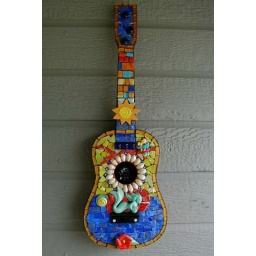
glass. salt glazed porcelain, glass tile around the edges, shells, and other wood and plastic finds. ungrouted.